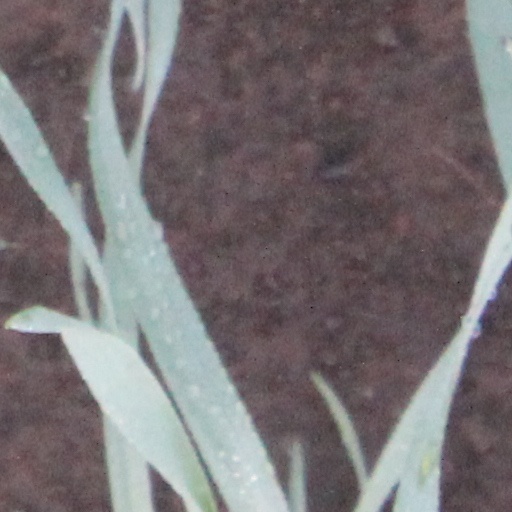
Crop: wheat